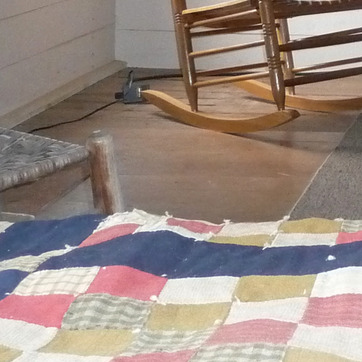
Material: polishedstone